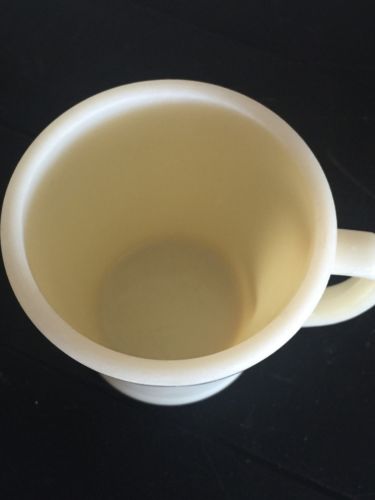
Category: mug